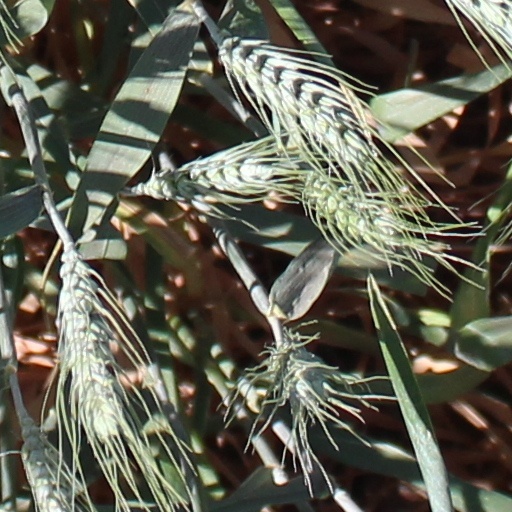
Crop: wheat